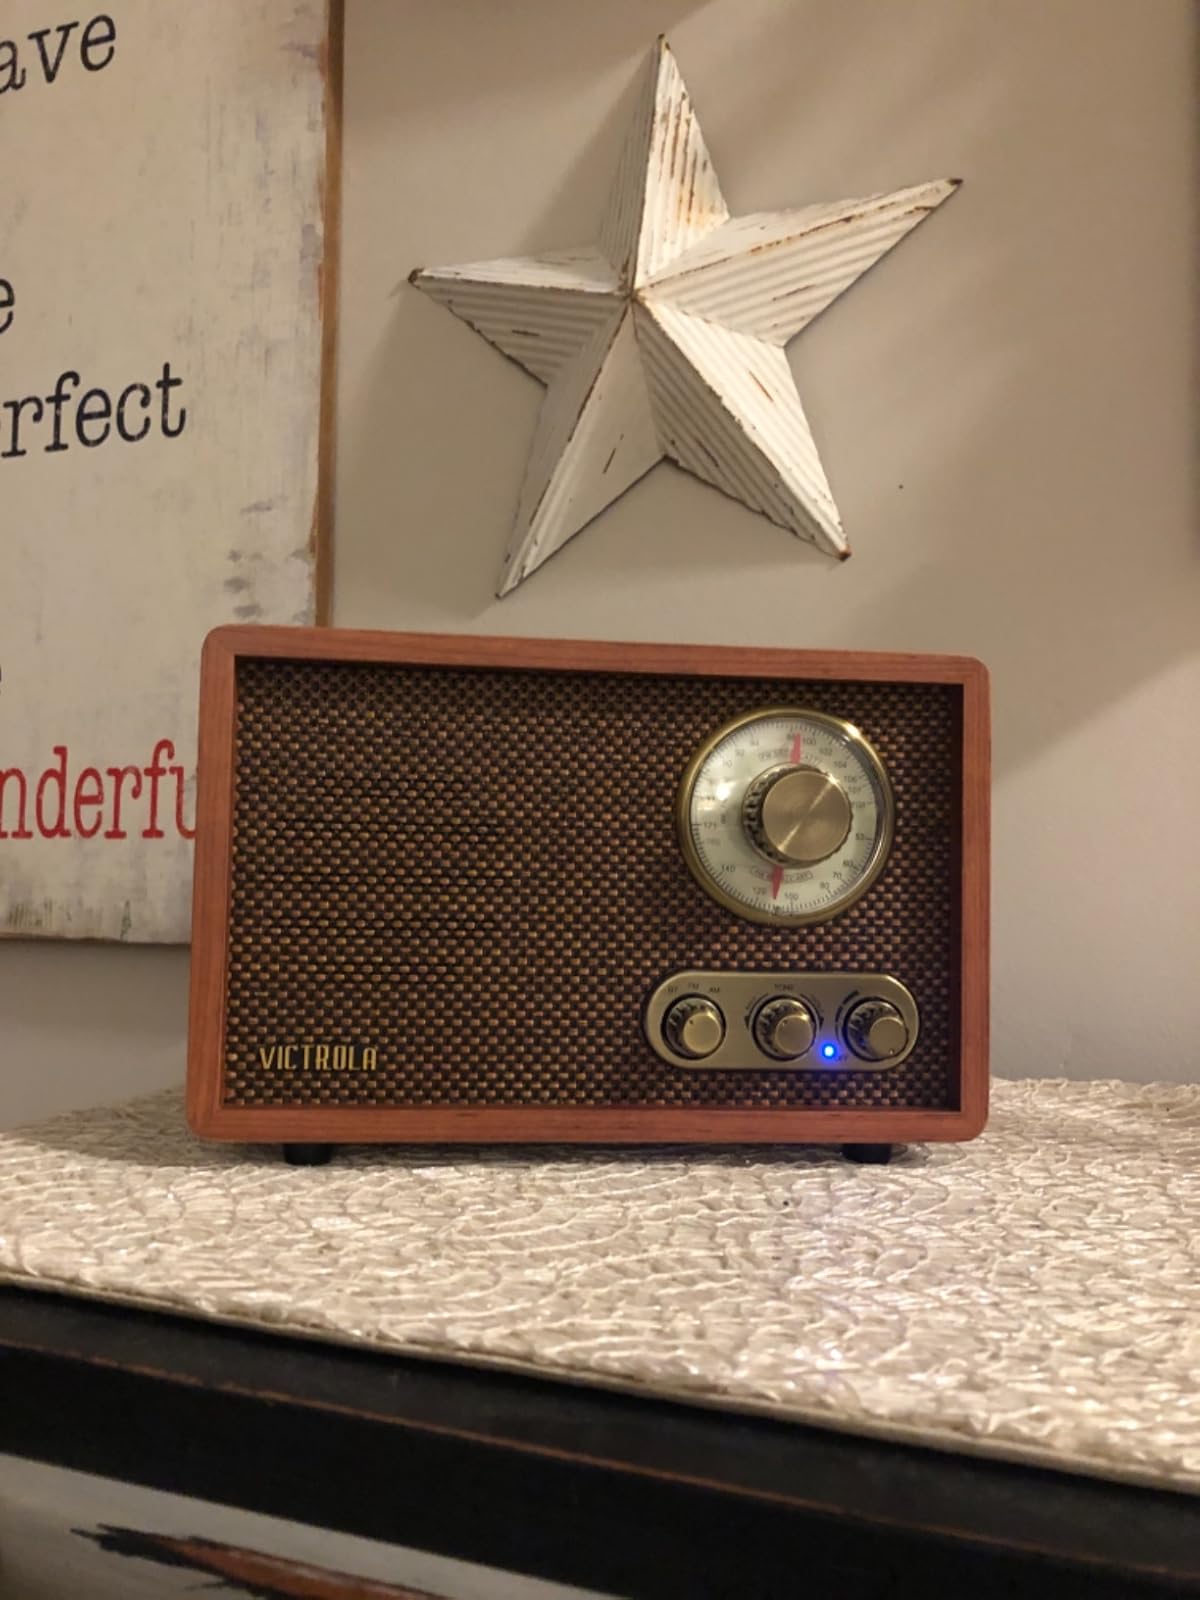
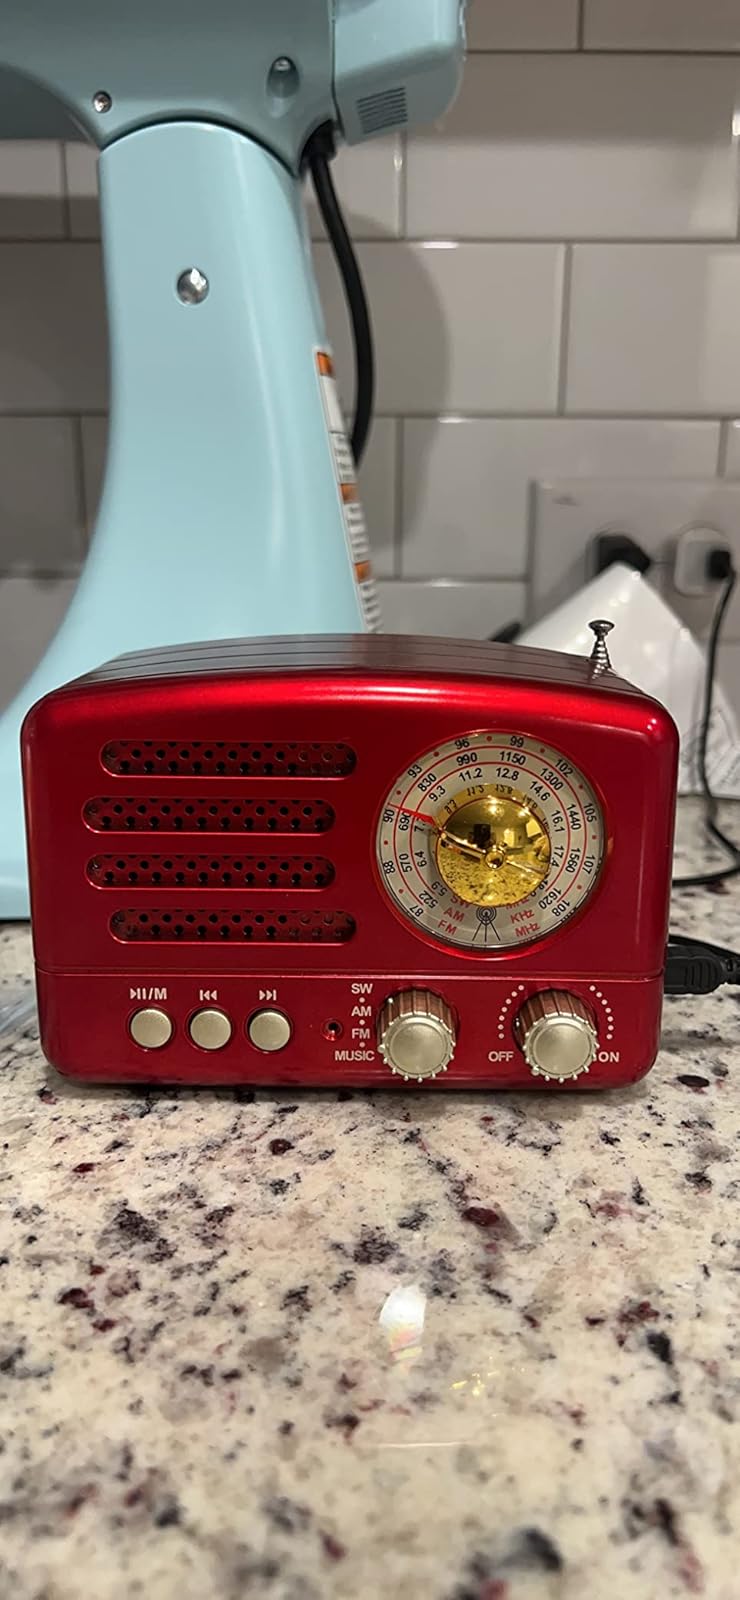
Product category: radio
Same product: no